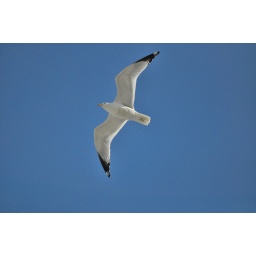
white against blue